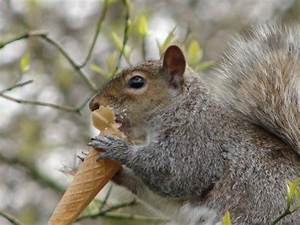
Label: squirrel